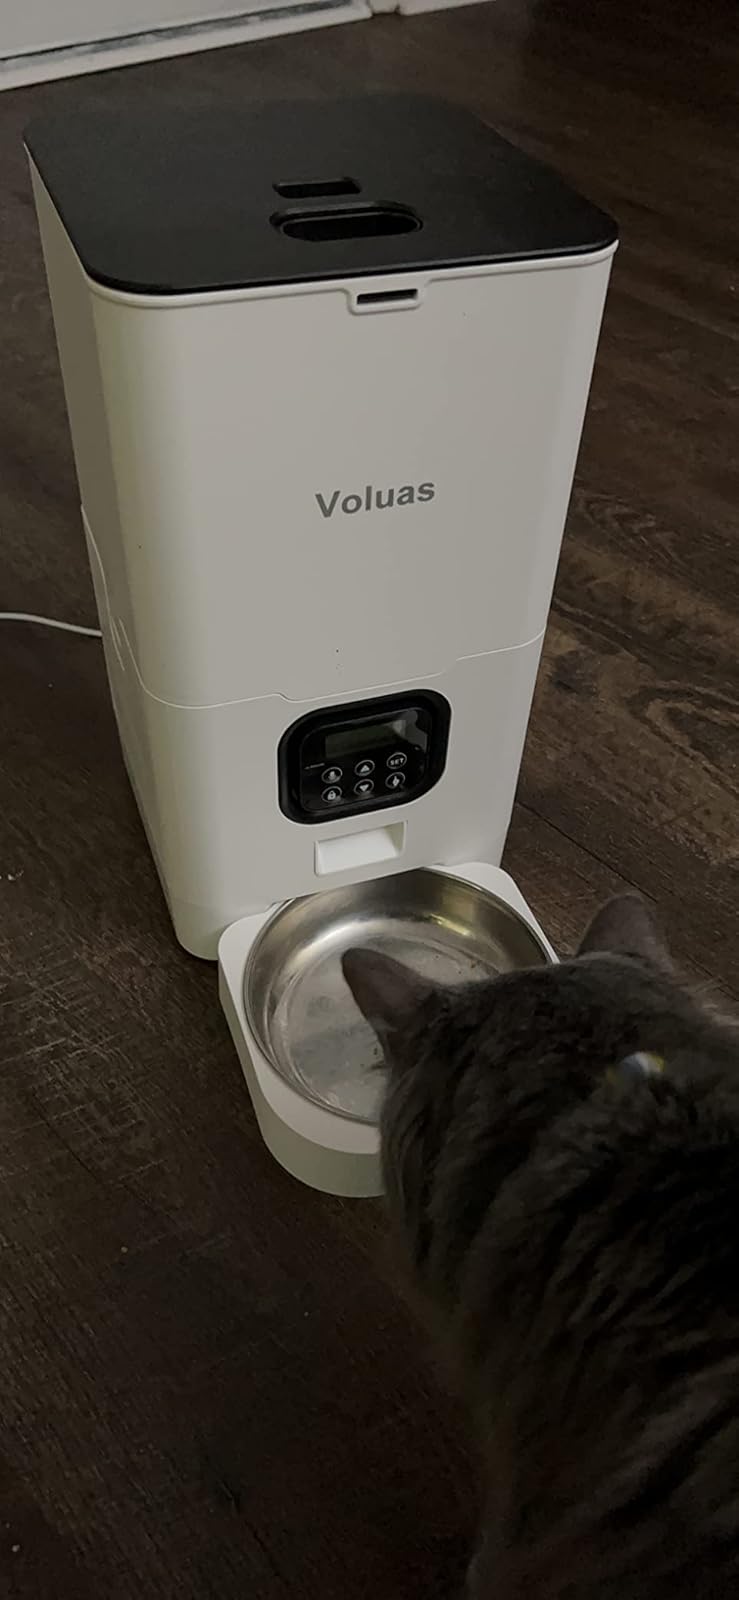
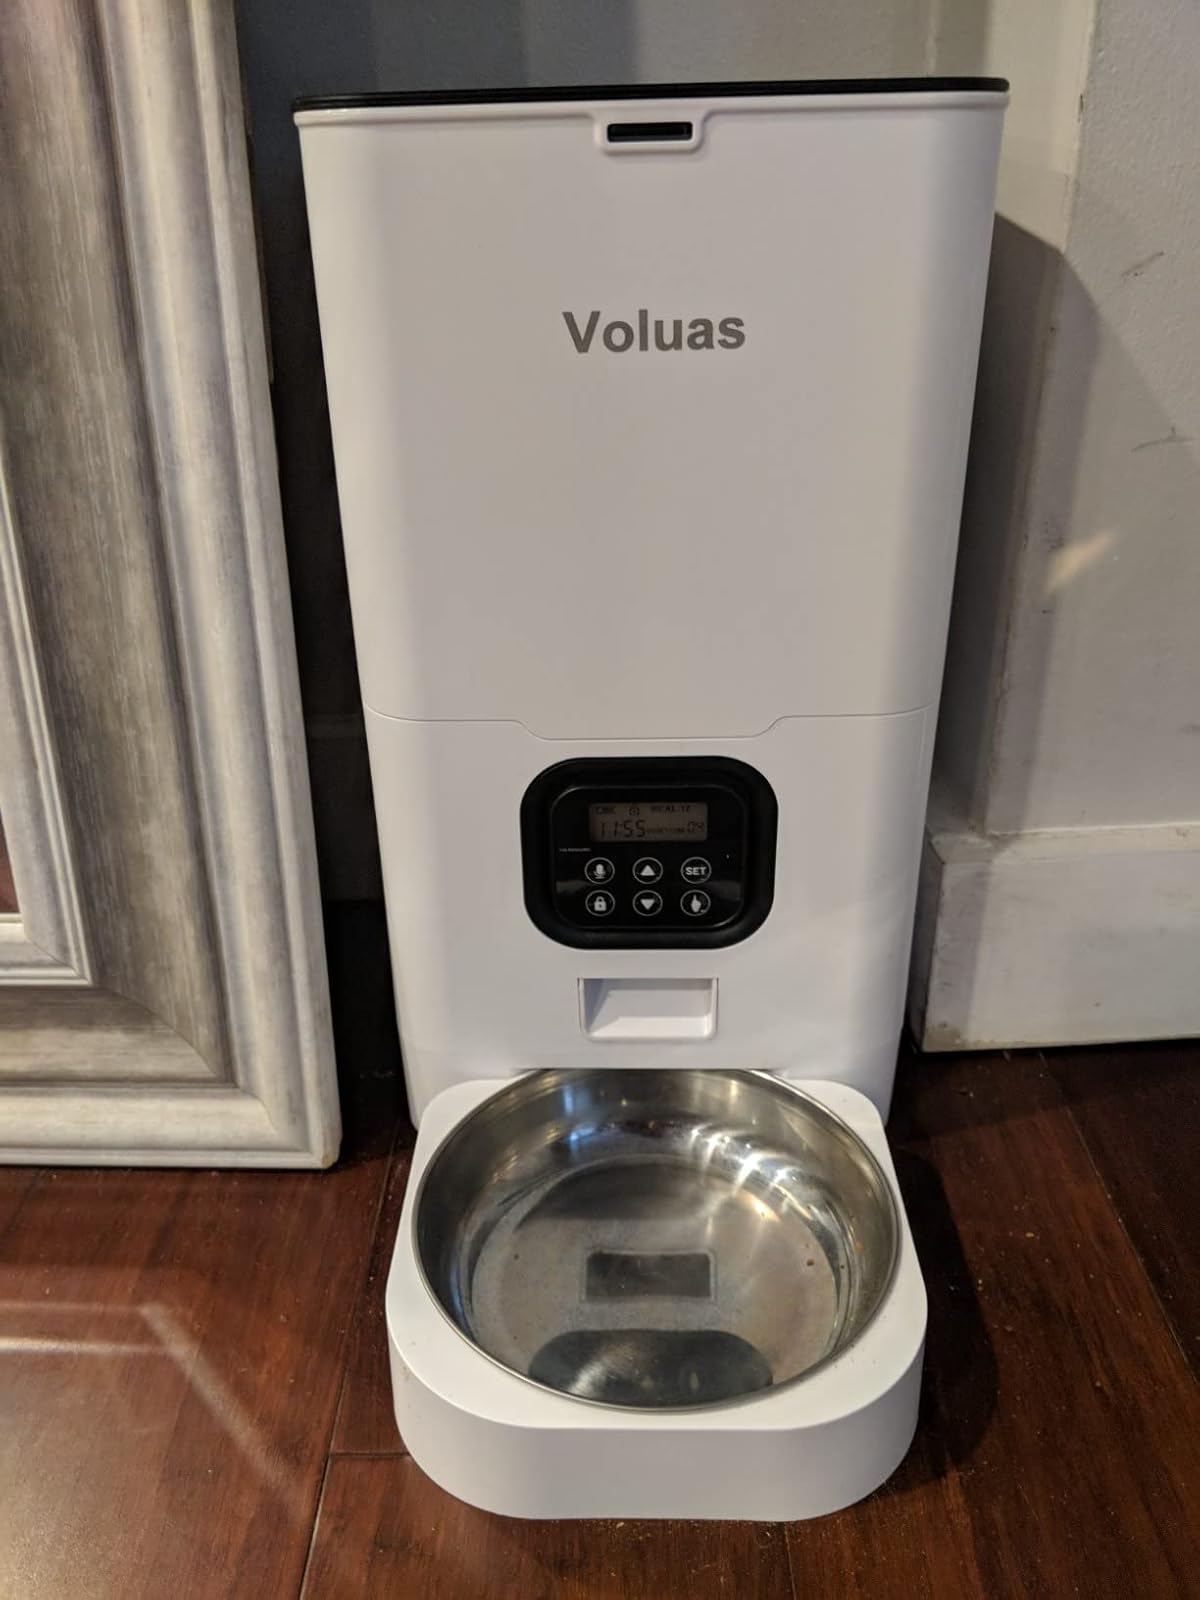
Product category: items_feeder
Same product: yes